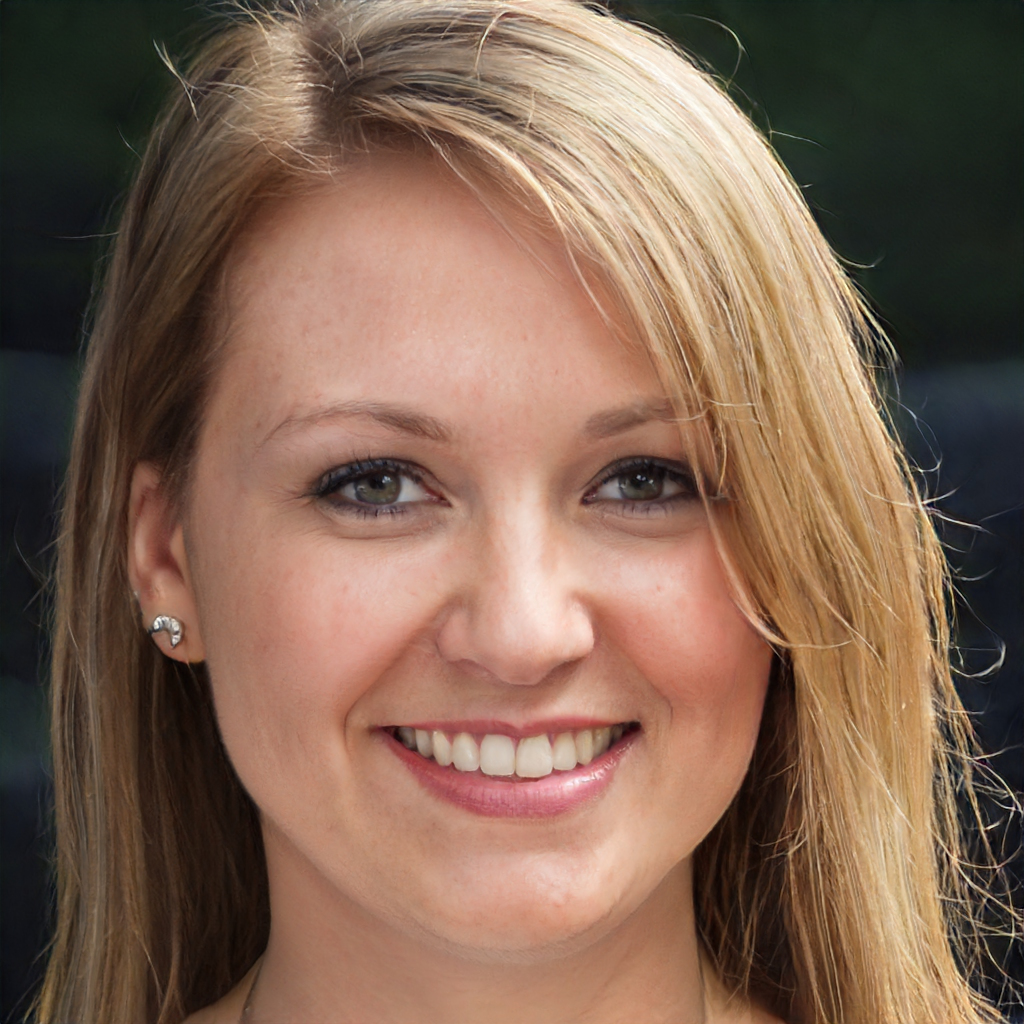
Portrait style: Real Portrait